SS Scharnhorst (1934)

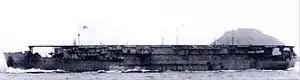
"Scharnhorst" after her conversion to "Shin'yō"

In September 1939, at the outbreak of the Second World War in Europe, "Scharnhorst" was trapped in Japan. Being a belligerent nation's ship in a neutral nation, the "Scharnhorst" was seized by the Imperial Japanese Government and held until ships of the "Kriegsmarine" arrived to escort her back to Europe. A report appeared in "The Singapore Free Press and Mercantile Advertiser" on 2 September 1939. "Scharnhorst" had set off from Kobe on 18 August 1939 on her return journey to Hamburg but had returned to Kobe, apparently in view of the current war threat in Europe. A newspaper report in the "Nottingham Evening Post", in England on 19 September 1939 stated that the ship was being converted to an armed raider. Similar reports appeared in "The Singapore Free Press and Mercantile Advertiser" on 9 September and 20 September 1939 stating the ship was to be acquired by Japan and converted into a raider.